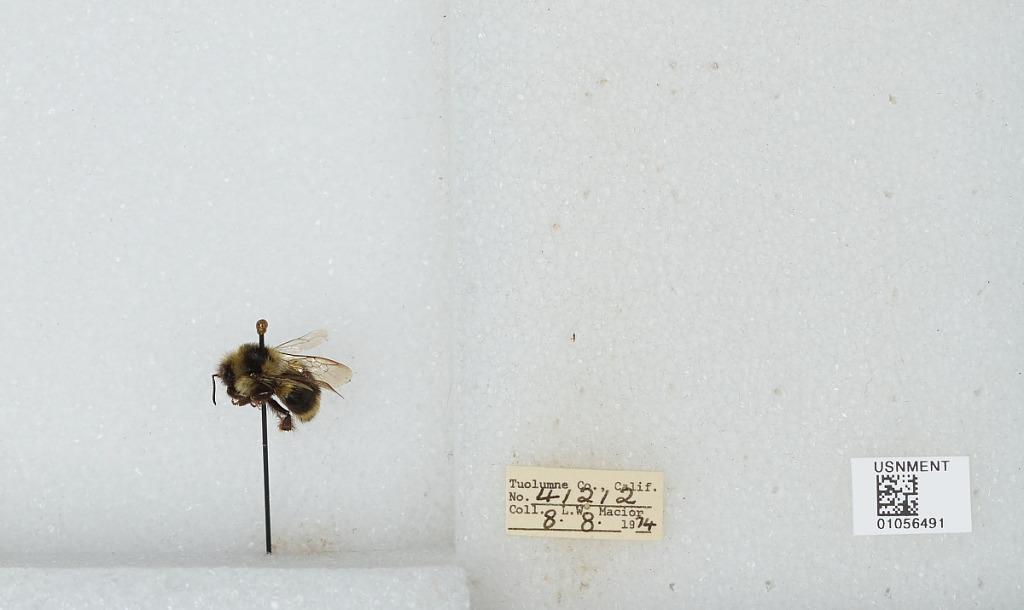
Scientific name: Bombus bifarius nearcticus
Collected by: L. Macior
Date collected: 1974-8-8
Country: United States
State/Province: California
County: Tuolumne
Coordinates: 38.02, -119.93